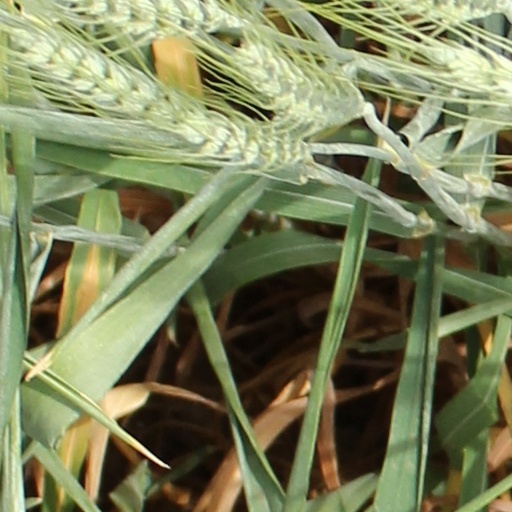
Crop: wheat